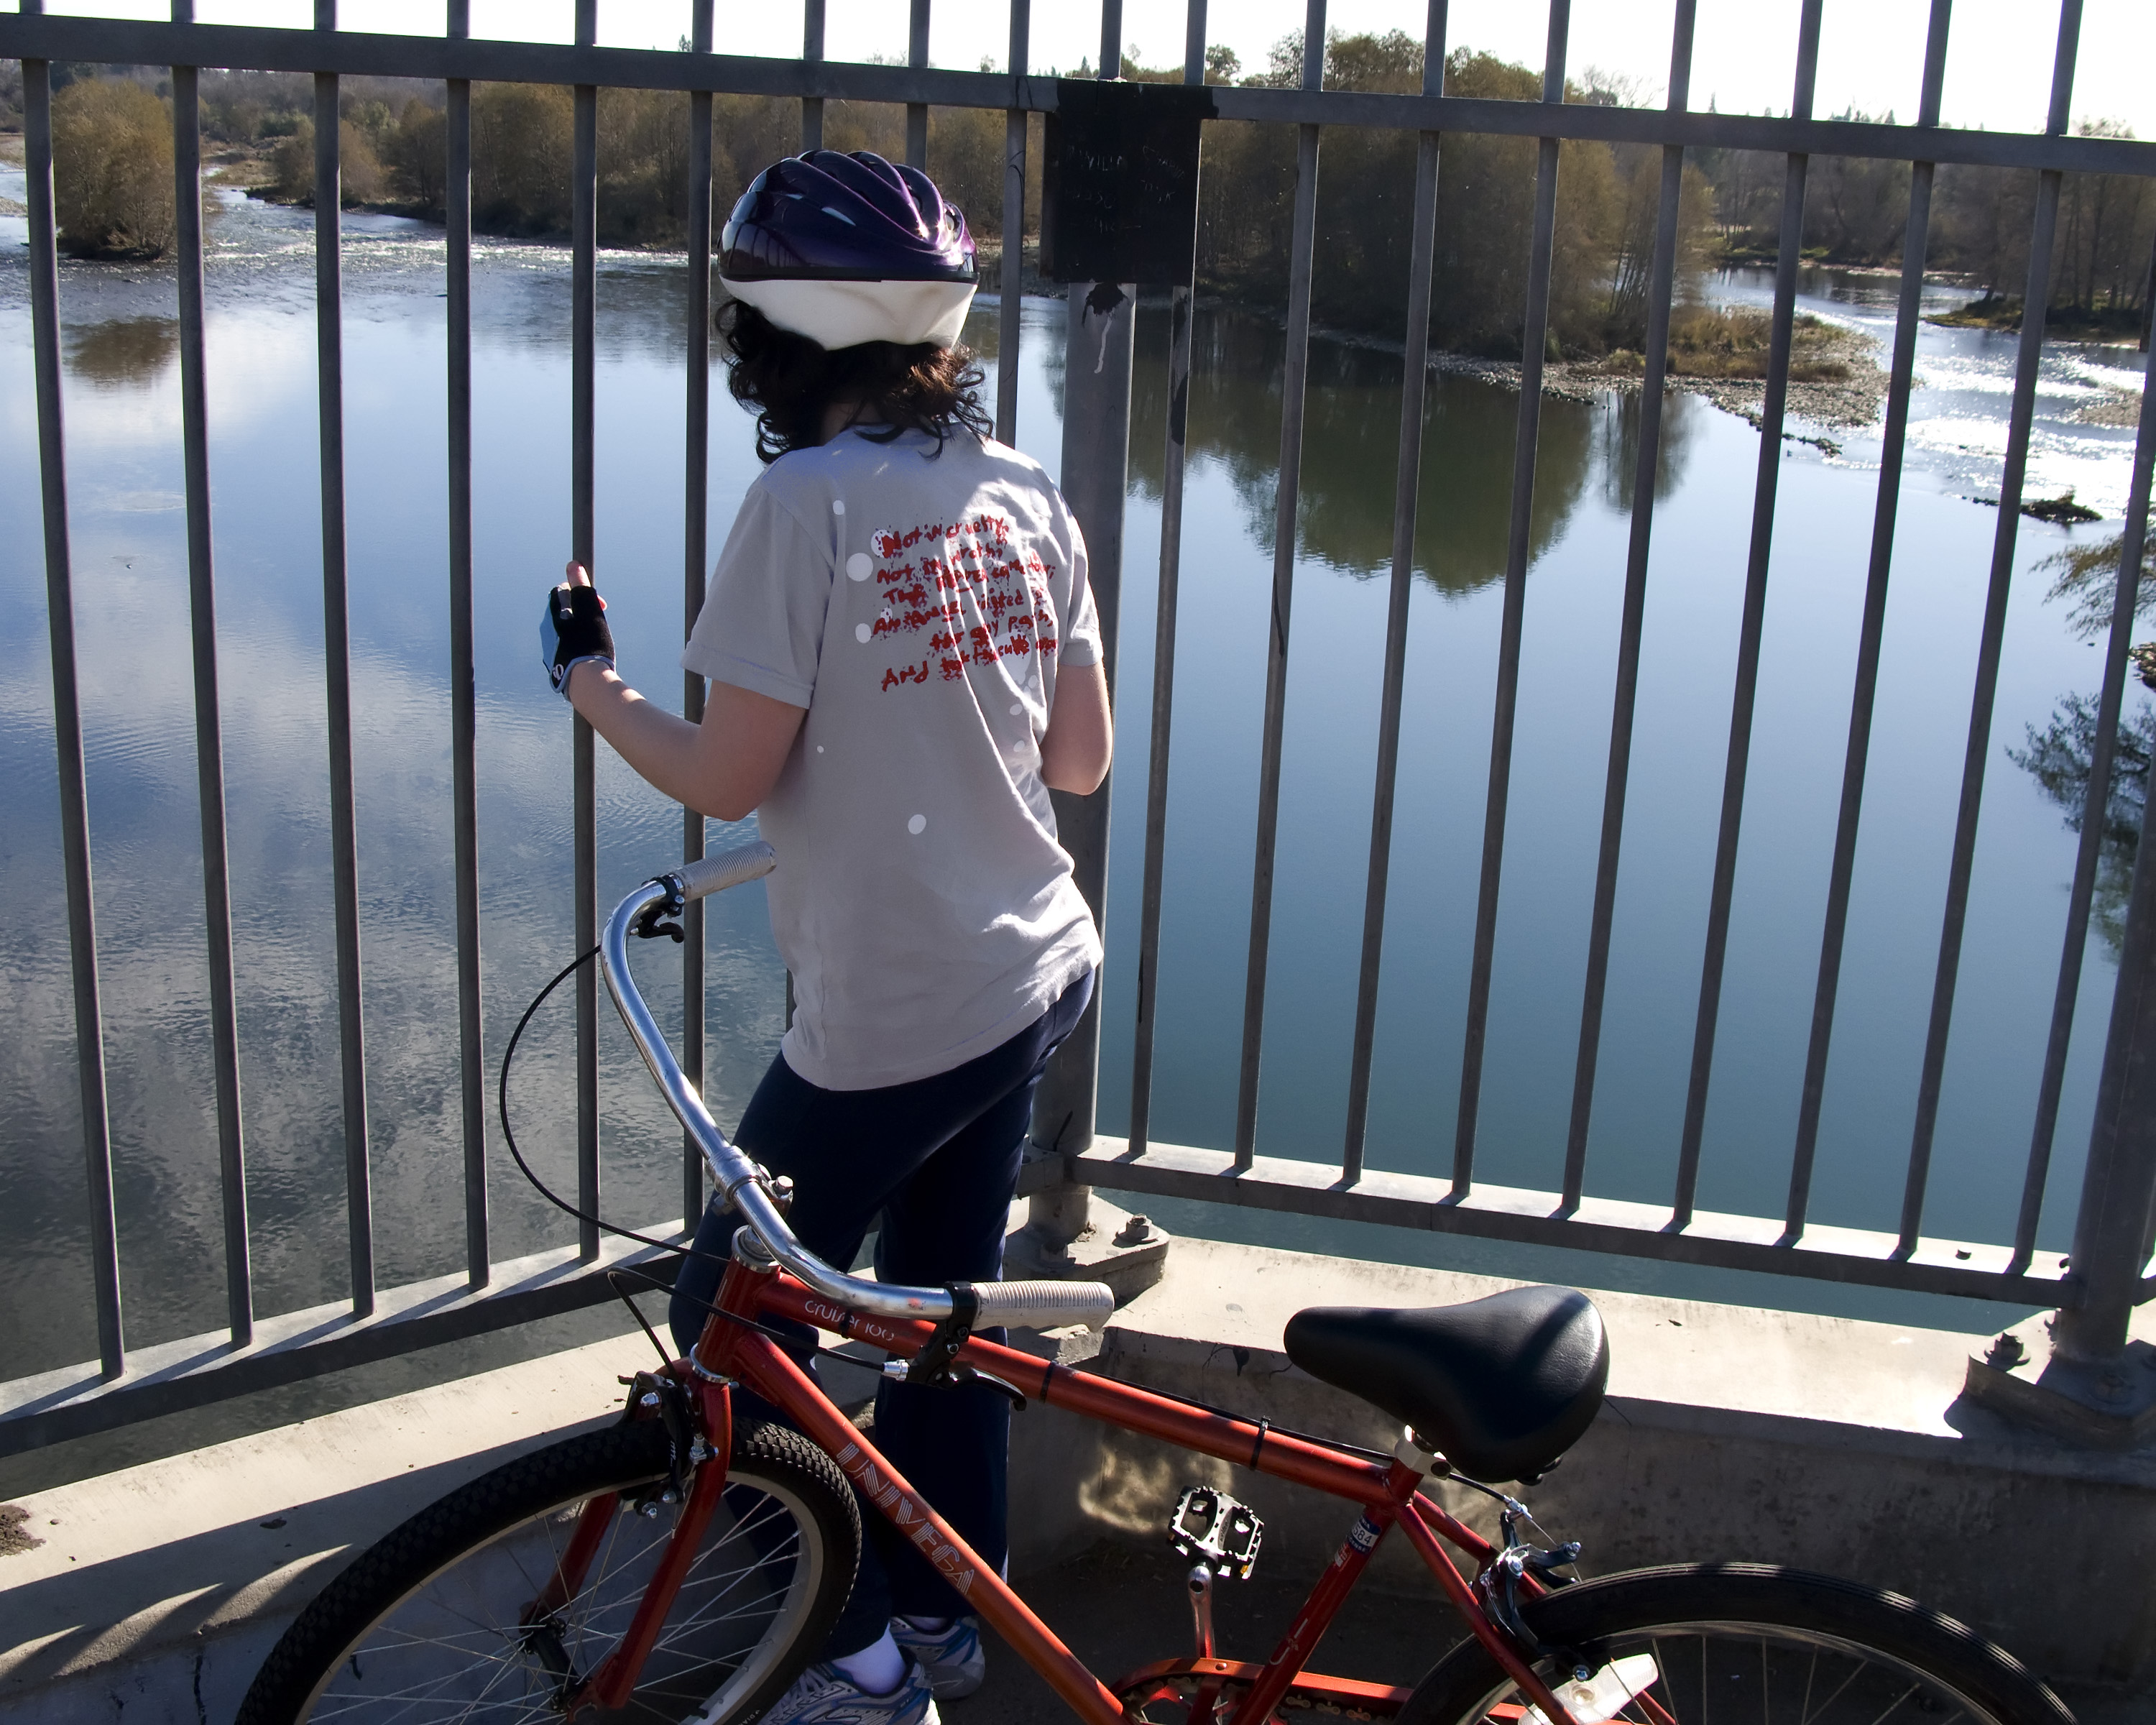
bicycle, vehicle, california, sports equipment, mountain bike, cycling, race, sacramento, americanriverbiketrail, portalshirt, cycle sport, bicycle motocross, endurance sports